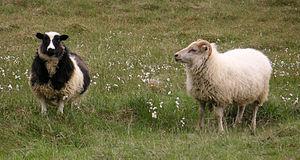
Le mouton islandais, officiellement francisé au Canada sous le nom de mouton icelandic, est une race de mouton d'Europe du Nord à queue courte. Il est trapu, de taille moyenne, et possède des pattes courtes. Sa tête et ses pattes sont dépourvues de laine. Sa toison peut être blanche, brune, grise ou noire. Il peut être acère ou à cornes tant chez le mâle que la femelle.